John Strange Winter

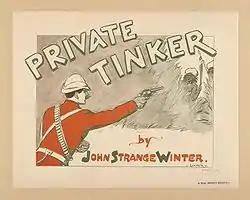
A man in bright red uniform points a pistol at two men hiding behind bushes. It is accompanied by the text "Private Tinker by John Strange Winter".

In 1891, she started a penny weekly magazine, "Golden Gates"; in 1892 the title was altered to "Winter's Weekly," and in its first issues it launched the career of Nora Vynne. The magazine continued until 1895, but in 1896, the health of her husband and of her youngest daughter made residence at the seaside imperative, and Dieppe became her home until 1901, when she returned to London, retaining a house at Dieppe for summer residence until 1909. She wrote enthusiastic articles about Dieppe which greatly increased its popularity. The municipality presented her with a diamond ring in recognition of her services to the town.